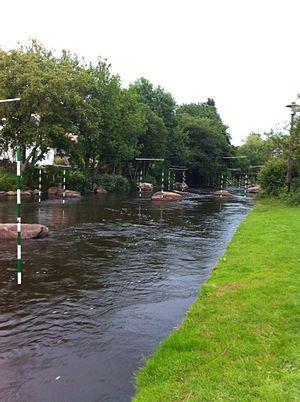
Locastel
Inzinzac-Lochrist [ɛ̃zɛ̃zak lɔkʁist] est une commune française, située dans le département du Morbihan en région Bretagne.